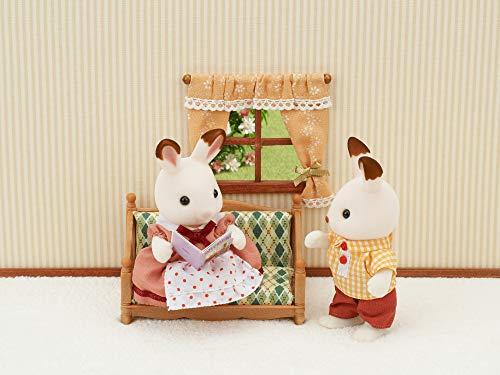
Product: Calico Critters Comfy Living Room Set
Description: Furniture set with accessories: sofa, armchair, table, interchangeable material, television, television stand, photo frame, etc.
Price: $10.75
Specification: ProductDimensions:7.9x2.5x6.8inches|ItemWeight:0.16ounces|ShippingWeight:1pounds(Viewshippingratesandpolicies)|ASIN:B07C2Q9HLW|Itemmodelnumber:CC1808|Manufacturerrecommendedage:36months-10years